163rd Infantry Regiment (United States)

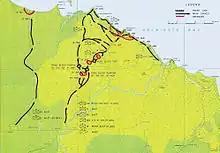
Sanananda Front, 22 November 1942 – 22 January 1943

In December 1942, General Douglas MacArthur decided to commit more American troops to the Battle of Buna-Gona. The 163rd Regimental Combat Team, under the command of Colonel Jens A. Doe, was alerted on 14 December 1942. It arrived at Port Moresby on 27 December. The first elements, which included the 1st Battalion and regimental headquarters, flew over the Owen Stanley Range to Popondetta and Dobodura on 30 December, where they came under the command of Lieutenant General Edmund Herring's Advanced New Guinea Force.